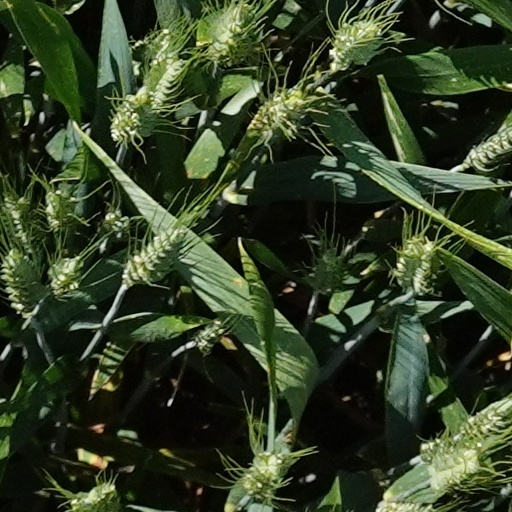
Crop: wheat